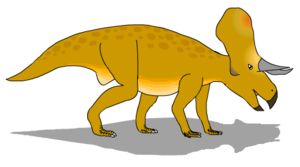
De nouvelles espèces vivantes sont régulièrement définies chaque année.